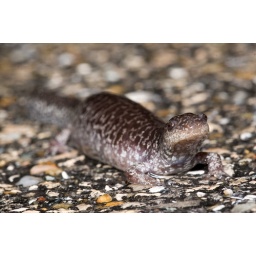
Heavily gravid female Flatwoods Salamander crossing the road on a rainy night in the Apalachicola National Forest